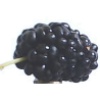
Label: mulberry